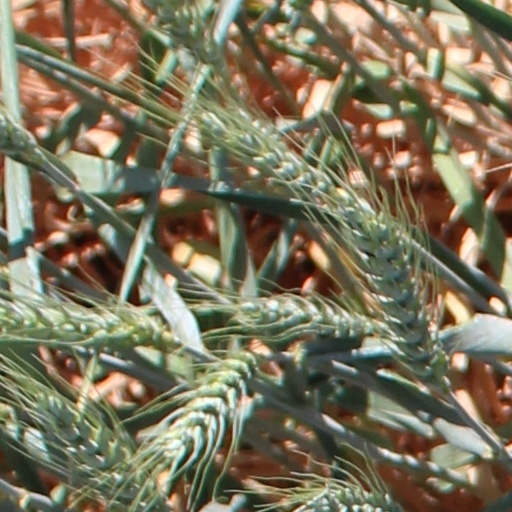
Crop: wheat